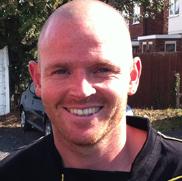
Age: 30